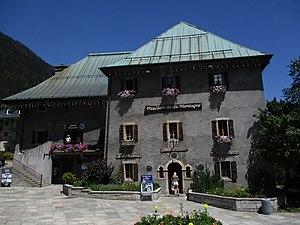
Maison de la montagne de Chamonix - Ancien presbytère de Chamonix-Mont-Blanc
Chamonix-Mont-Blanc, ou plus communément Chamonix, est une commune française située dans le département de la Haute-Savoie, en région Auvergne-Rhône-Alpes. La commune de Chamonix-Mont-Blanc recouvre du nord au sud seize villages ou hameaux : le Tour, Montroc, le Planet, Argentière, les Chosalets, la Joux, le Lavancher, les Tines, les Bois, les Praz de Chamonix, Chamonix-Mont-Blanc, les Pècles, les Mouilles, les Barrats, les Pélerins, les Gaillands, les Bossons.